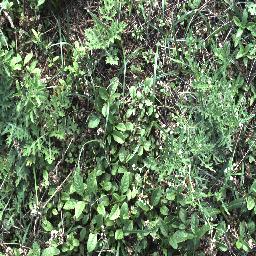
Label: parthenium